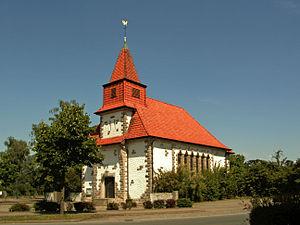
Velpke est une commune d'Allemagne de l'est de la Basse-Saxe dans l'arrondissement de Helmstedt.